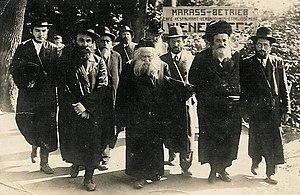
David Werdyger est un hazzan américain d'origine polonaise, survivant de la Shoah, incluant l'usine d'Oskar Schindler. Il immigre aux États-Unis après la Seconde Guerre mondiale, faisant connaitre la musique de différentes dynasties hassidiques dont Bobov, Boyan, Skulen, Melitz, Radomsk et Ger. Lui-même est un hassid de Ger. Ses fils Mordechai Ben David et Mendy Werdyger sont des chanteurs connus, de même que ses petit-fils Yeedle Werdyger et Yisroel Werdyger.
La dynastie hassidique de Gour est aujourd’hui l'une des plus importantes. Elle compte plus de cent vingt institutions et 23 000 élèves. Elle a fondé des Yeshivot Ktanot et Guedolot du nom Sfat Emet ainsi que bien d’autres institutions.